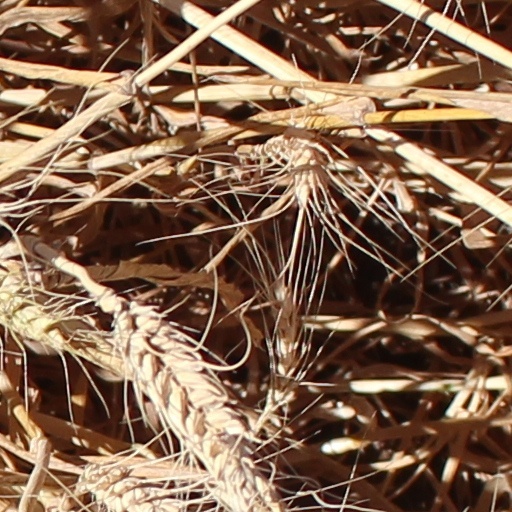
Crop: wheat